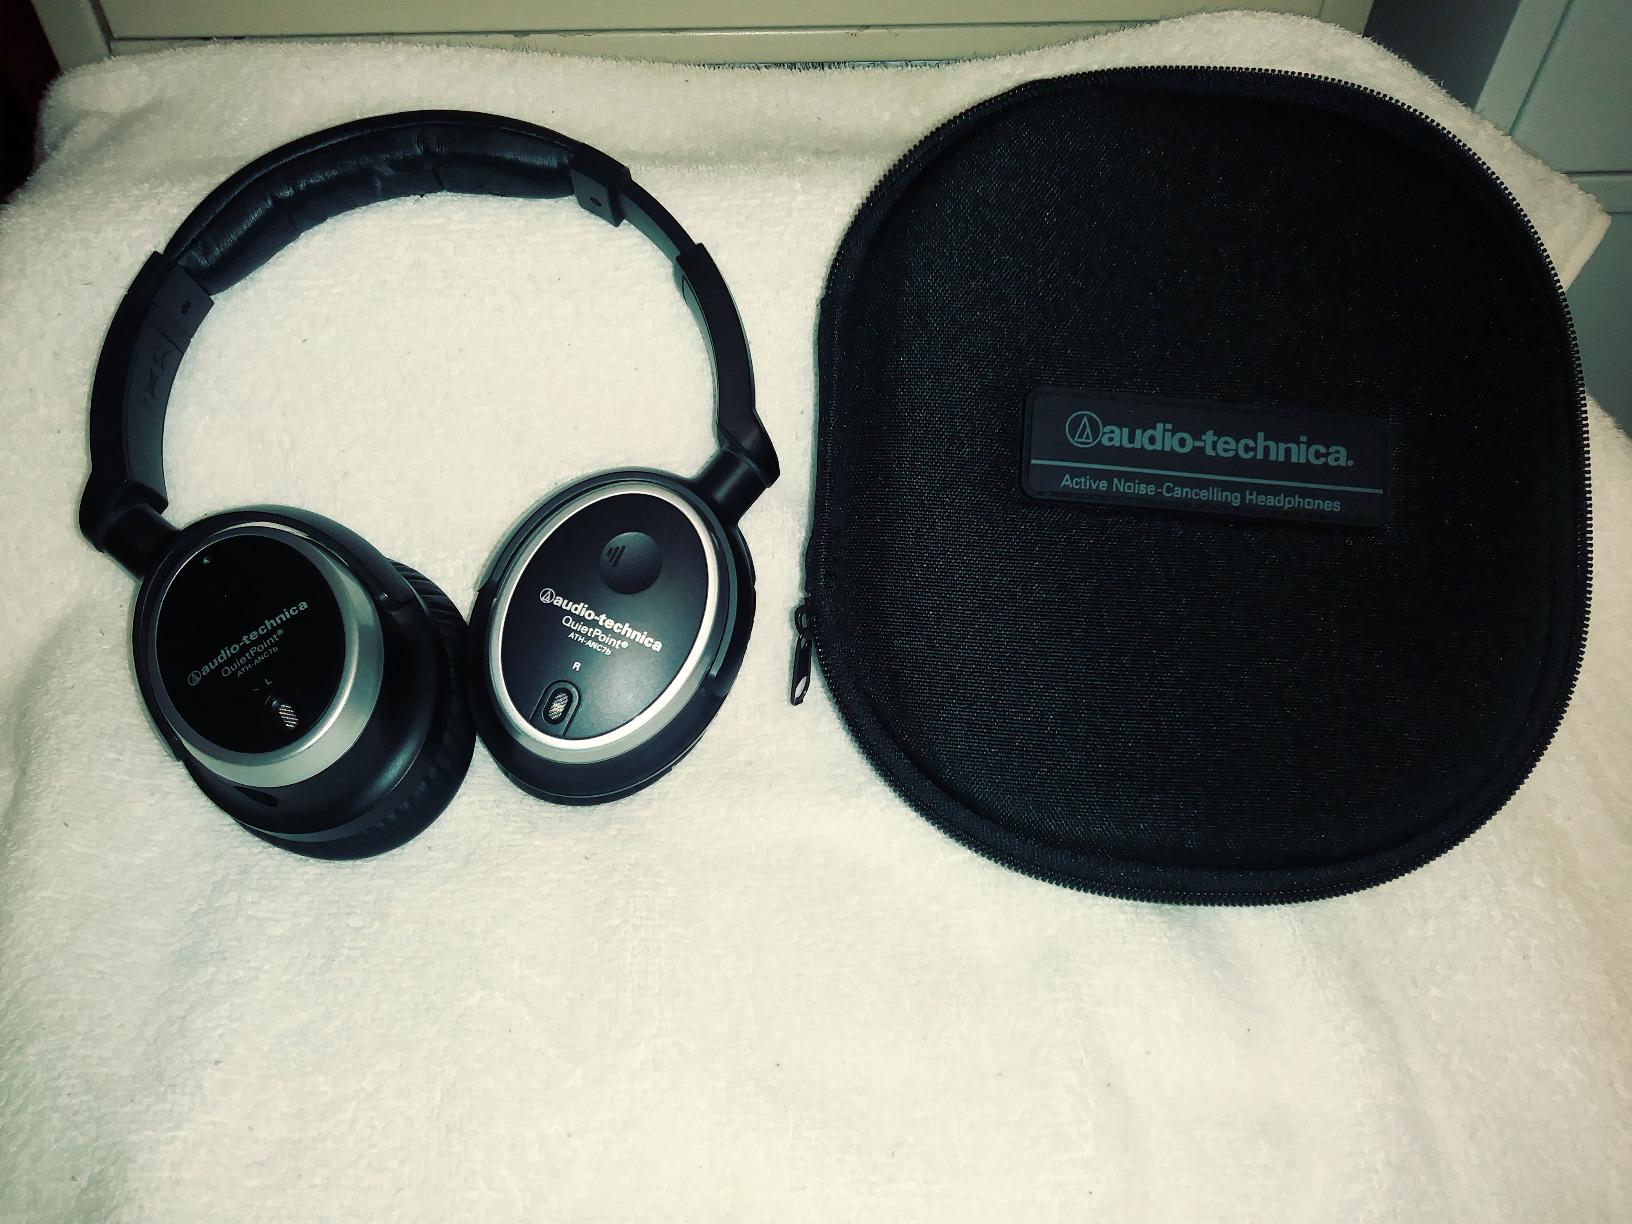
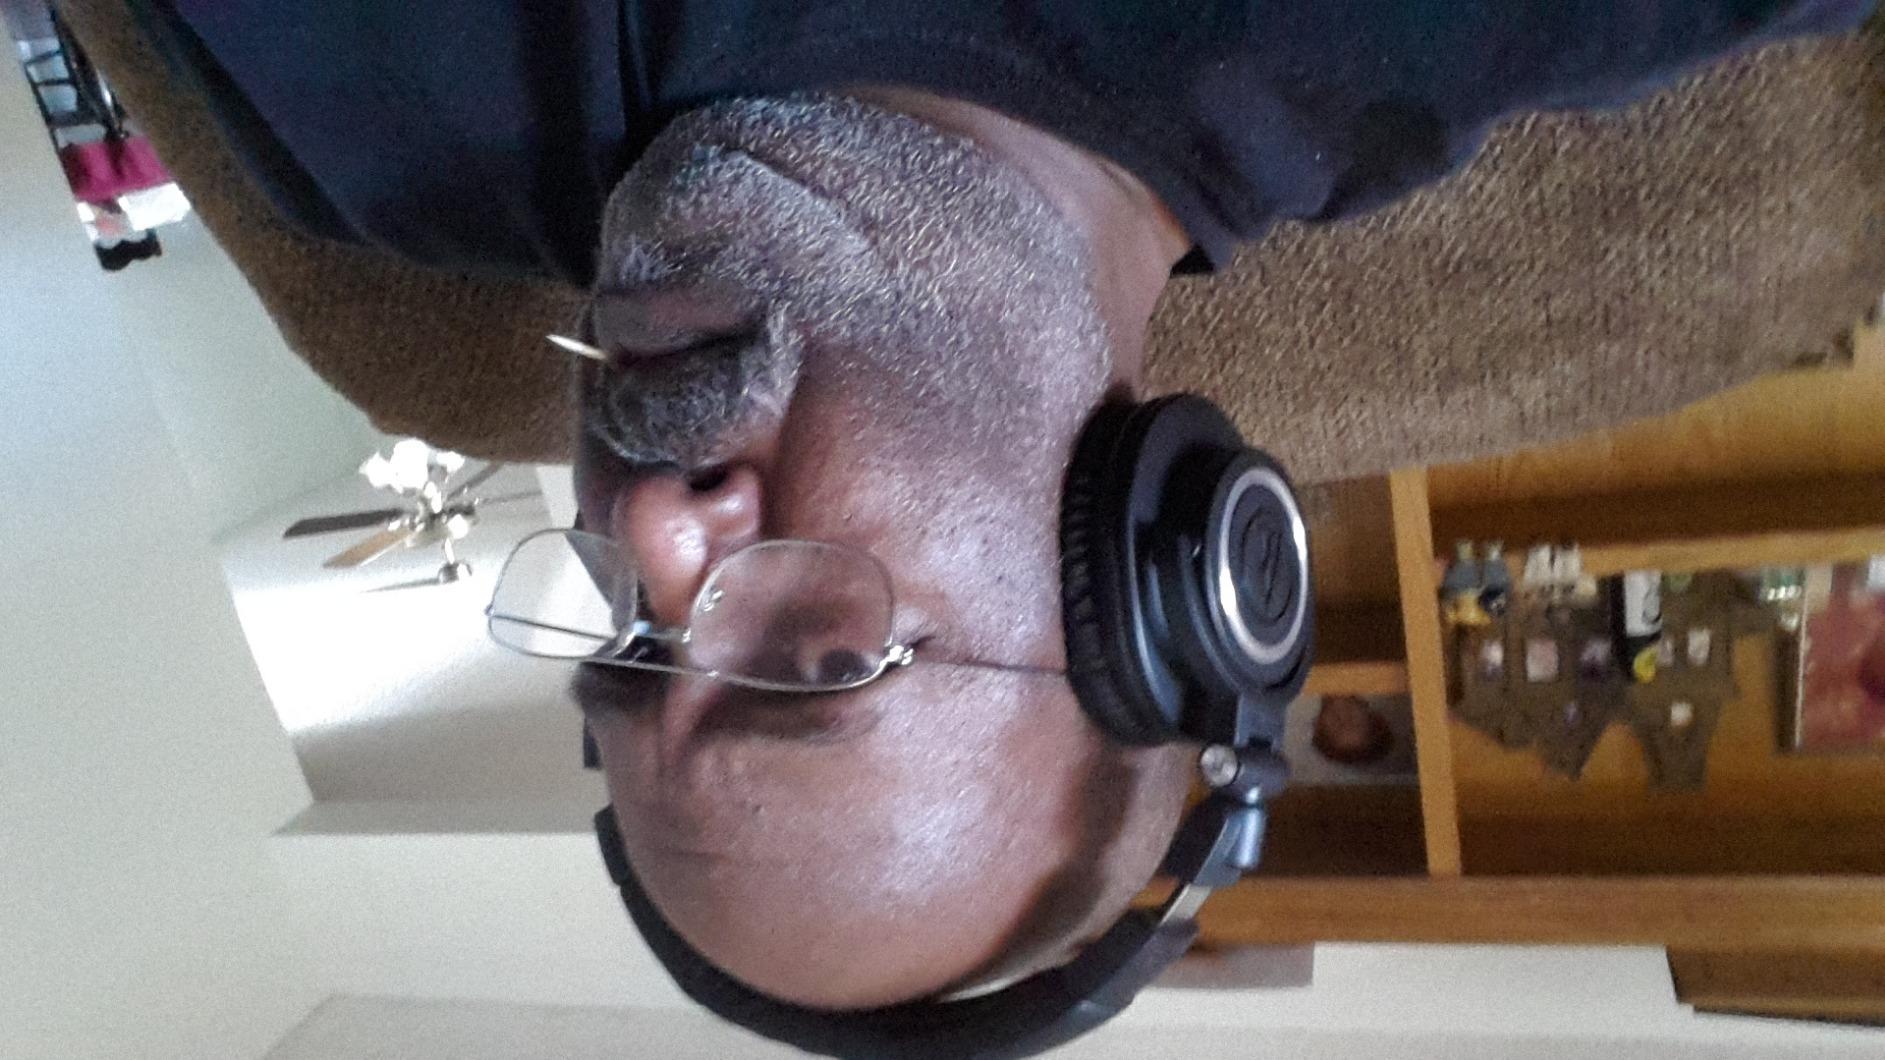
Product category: headphones
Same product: no